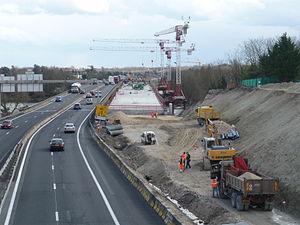
Pont de l'autoroute A71 en construction à côté d'Orléans
Le pont de l'A71 sur la Loire est un pont routier français de l'agglomération orléanaise enjambant la Loire qui relie les communes de La Chapelle-Saint-Mesmin et de Saint-Pryvé-Saint-Mesmin dans le département du Loiret et la région Centre-Val de Loire.